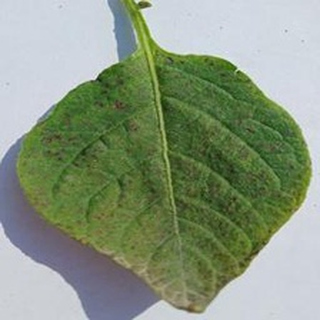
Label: potato_early_blight